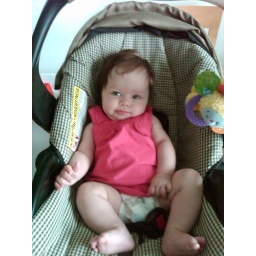
Bella in her car seat going to day care.